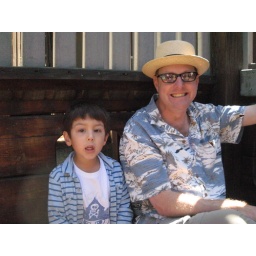
Passengers in the wooden train